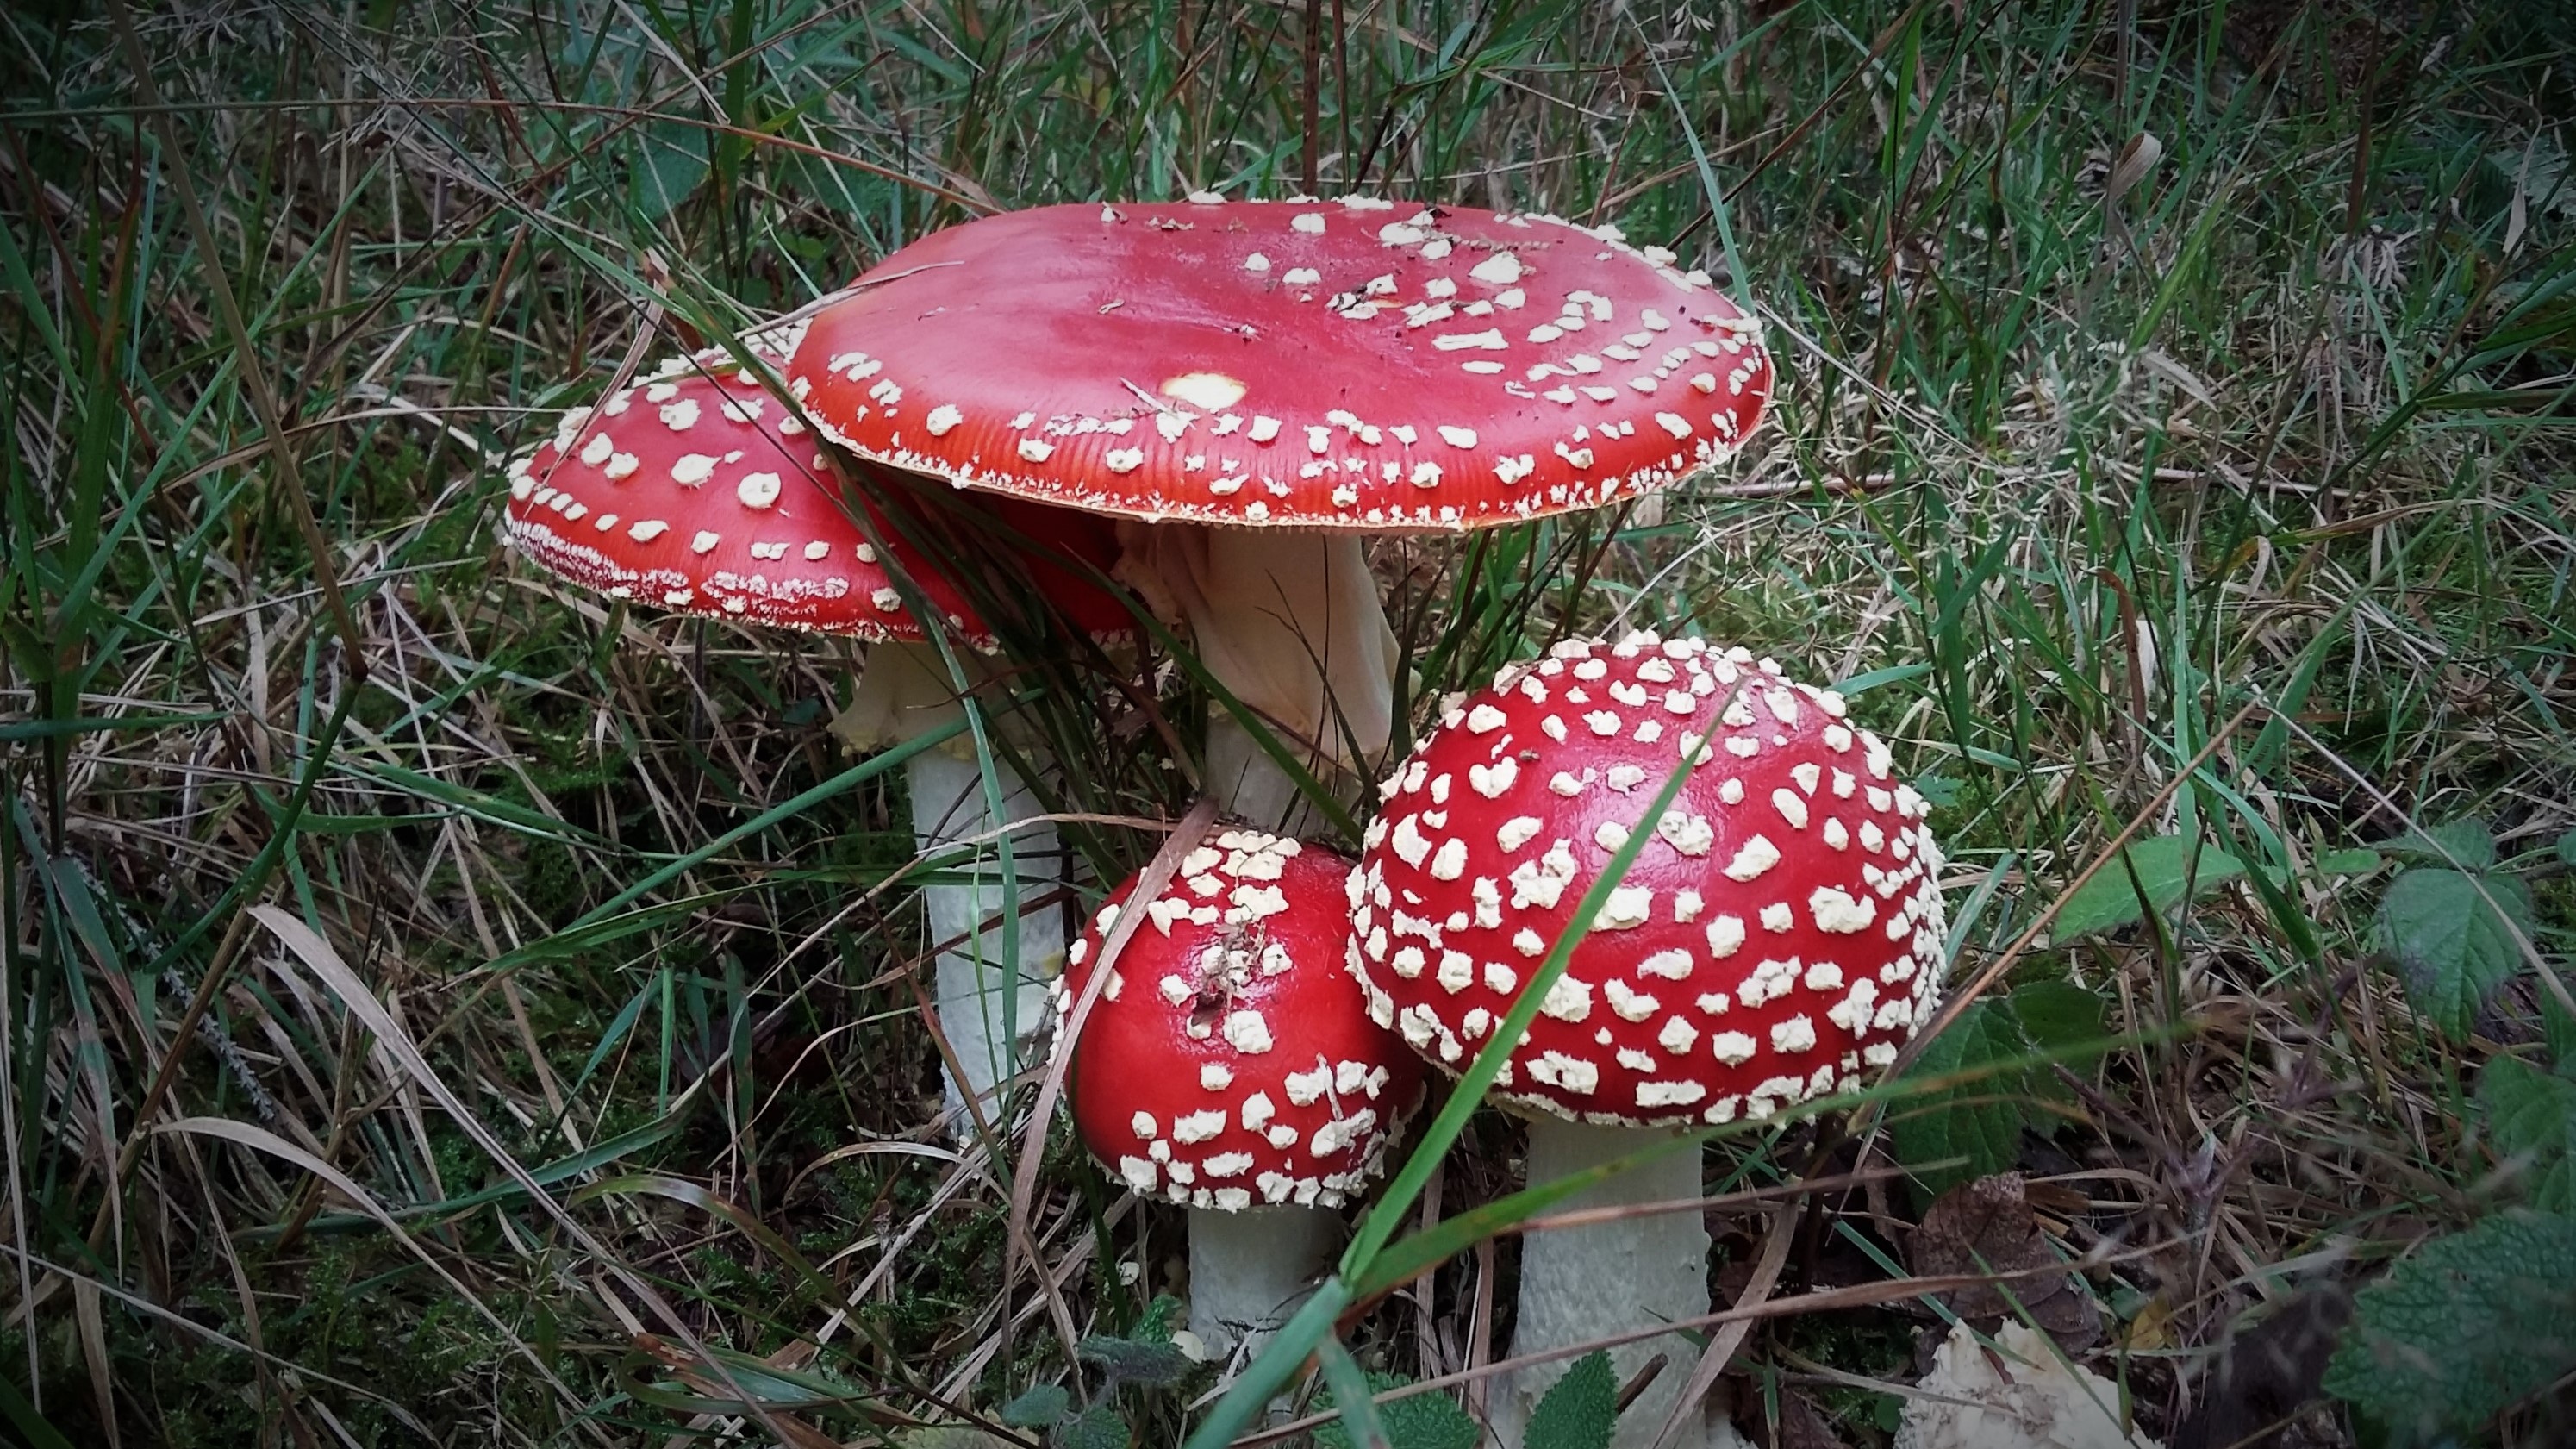
nature, forest, grass, meadow, flower, gift, red, autumn, botany, mushroom, flora, autumn mood, emerge, fungus, fly agaric, toxic, agaric, mood, autumn forest, red fly agaric mushroom, not edible, moss fliegenpilz, autumn meadow, edible mushroom, medicinal mushroom